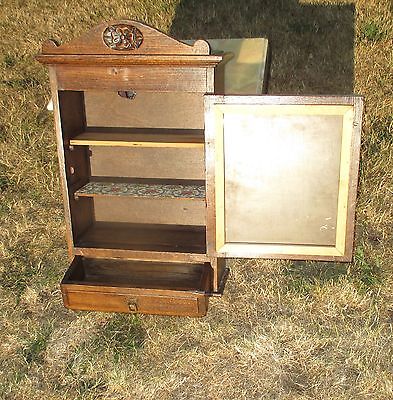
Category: cabinet